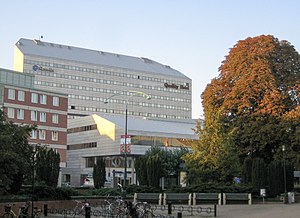
Malmø Koncerthus
Malmø Koncerthus
Malmø Koncerthus indviedes i 1985, og var opført efter et projekt af arkitekt Sten Samuelson. Bygningen er hjemsted for Malmø Symfoniorkester, og koncertsalen kan rumme 1.200 personer. Bygningen anvendes desuden til kongres- og konferencevirksomhed. Koncerthuset ligger i bydelen Lugnet og har adressen Föreningsgatan 35, hvor den krydser Amiralsgatan. Det ligger centralt i Malmø, ikke langt fra Triangeln.